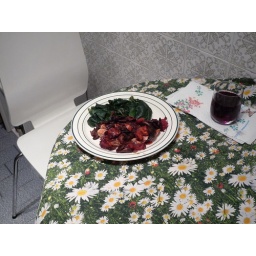
Chicken in a red wine and balsamic reduction with a side of &amp;quot;coste&amp;quot; - my new favorite green vegetable.